Howard Johnson (lyricist)

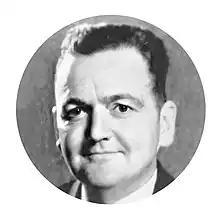

Howard Johnson (June 2, 1887 – May 1, 1941) was a song lyricist. He was inducted into the Songwriters Hall of Fame in 1970.